Kirby (character)

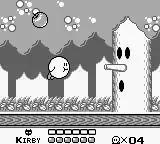
Kirby made his debut in "Kirby's Dream Land", which released in 1992 on the Game Boy. It featured the ability to suck in air and fly as one of his signature moves.

Kirby made his debut on the Game Boy in 1992 in "Kirby's Dream Land", a 2D side-scrolling platform game that introduced his ability to suck, swallow, and spit out enemies as projectiles alongside other moves such as running, jumping and flying. The obtainable food items in the game act as power-ups and grant him a variety of abilities. Upon reaching the end of a level, Kirby confronts a final boss, such as Whispy Woods or King Dedede. Due to the Game Boy screen's limited colour palette, he appeared in grey rather than his typical pink hue. A year later, "Kirby's Adventure" on the NES introduced his copy ability and other moves, such as the ability to dash and slide kick, and a recurring rival named Meta Knight. Kirby's appearance was nearly identical to his previous iteration, although he was slightly shorter, his body was rendered in pink and his face was enhanced with dark pink ovals. He again combats King Dedede, but must also defeat an entity named Nightmare, whom he accidentally releases with the Star Rod. In 1995, another platform game was released on the Game Boy titled "Kirby's Dream Land 2." Kirby is accompanied by three animal friends who aid him during his adventure named Rick the hamster, Coo the owl, and Kine the fish. His in-game appearance was returned to grey, and he was slightly taller than his NES incarnation, although he is pink in the game's box art. In the extended finale, Kirby battles a boss called Dark Matter, an entity that transforms into a one-eyed black orb. In 1996, "Kirby Super Star" was released on the Super Nintendo Entertainment System, a compilation of eight mini-games, such as "Gourmet Race", where Kirby races against King Dedede in a food collecting competition. It was the first game to introduce helpers controlled by the game or by another player and also gave Kirby various hats to illustrate his various copy abilities. In 1997, "Kirby's Dream Land 3", which released on the SNES, introduced new animal friends for Kirby, including Nago the cat and ChuChu the octopus. Kirby again defeats Dark Matter, only to face a monstrous white entity with a single eye named Zero.